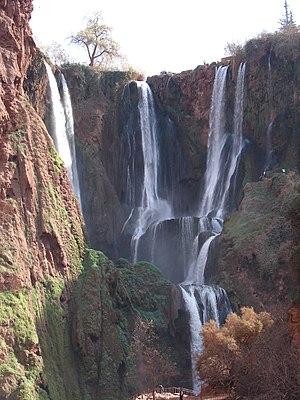
Cascades d'Ouzoud, Morocco
Le Maroc est un pays du nord-ouest de l'Afrique. Sa longue côte donnant sur l'océan Atlantique se termine au cap Spartel, limite occidentale du détroit de Gibraltar et où débute le littoral méditerranéen.
Le Maroc, ou depuis 1957, en forme longue le royaume du Maroc, autrefois l'Empire chérifien, est un État unitaire régionalisé situé en Afrique du Nord. Son régime politique est une monarchie constitutionnelle. Sa capitale est Rabat et sa plus grande ville Casablanca.